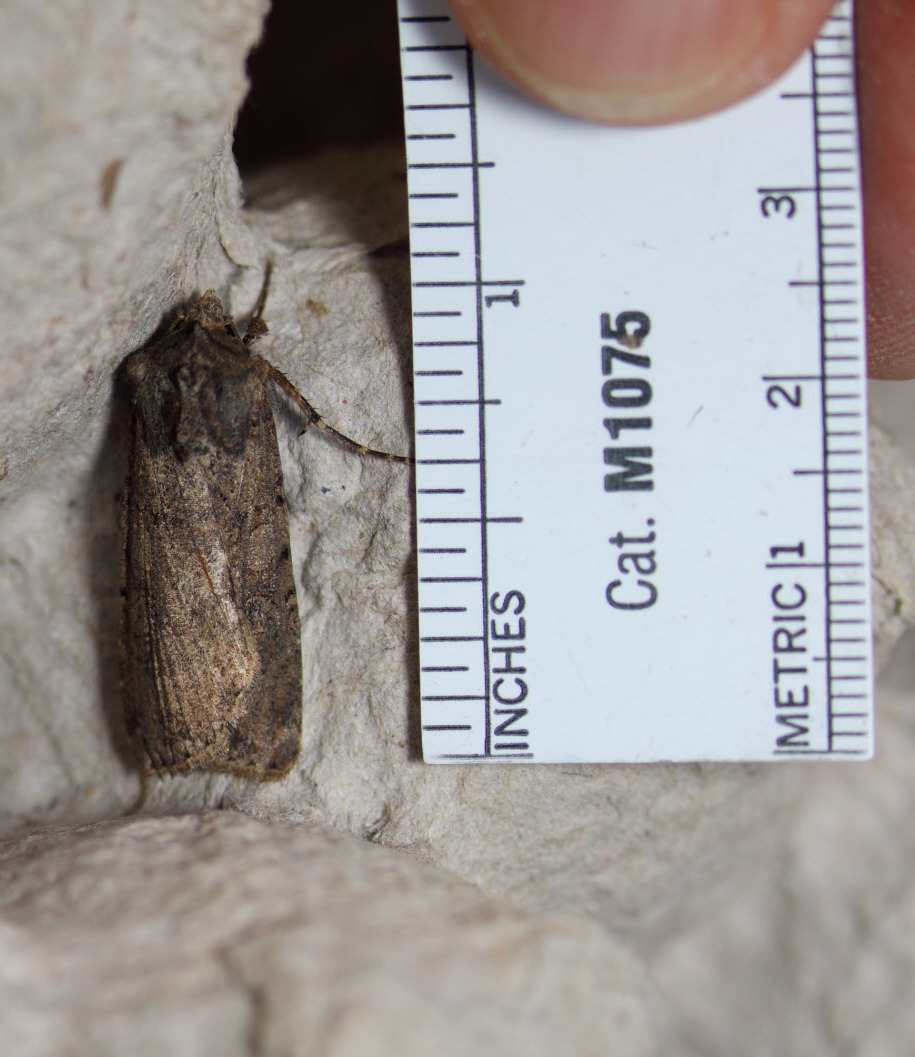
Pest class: cutworms